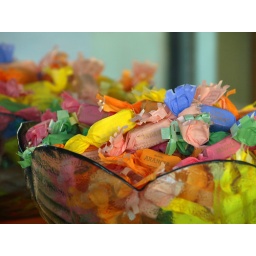
A bowl of sweets in the window of a cafe in the picturesque village of San Terenzo on the Ligurian coast of Italy